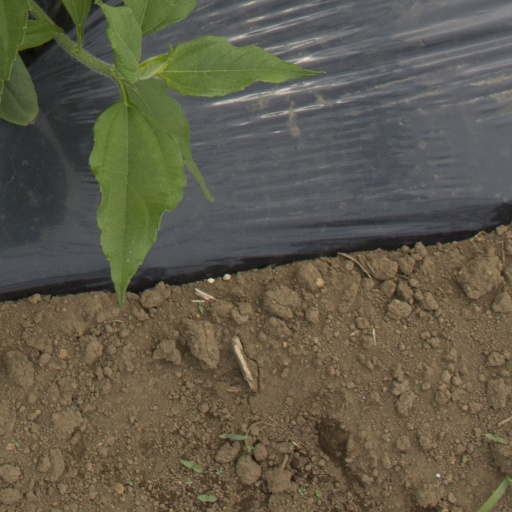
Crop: Jerusalem artichoke